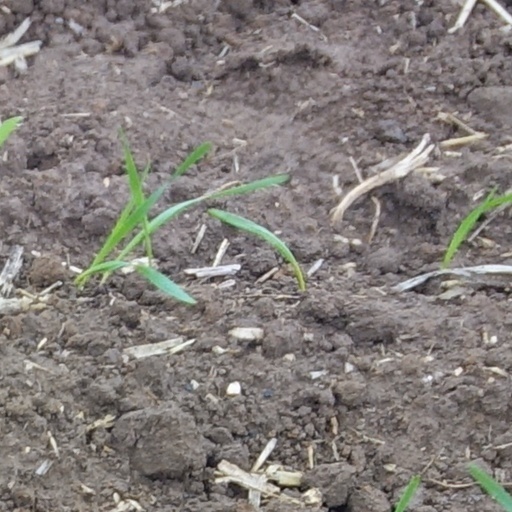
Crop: wheat